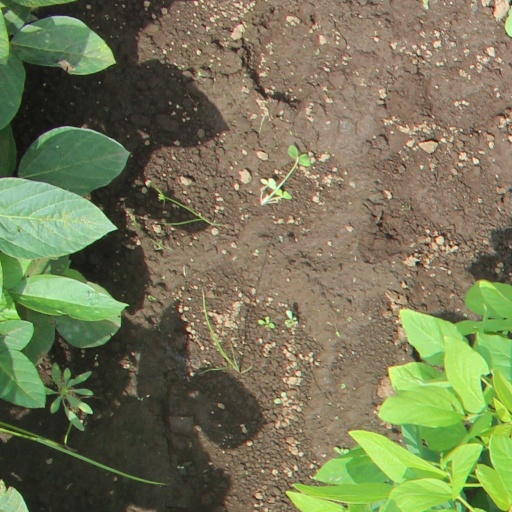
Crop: soybean